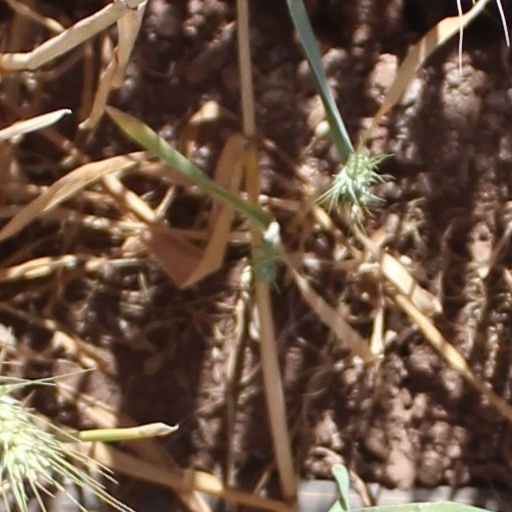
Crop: wheat